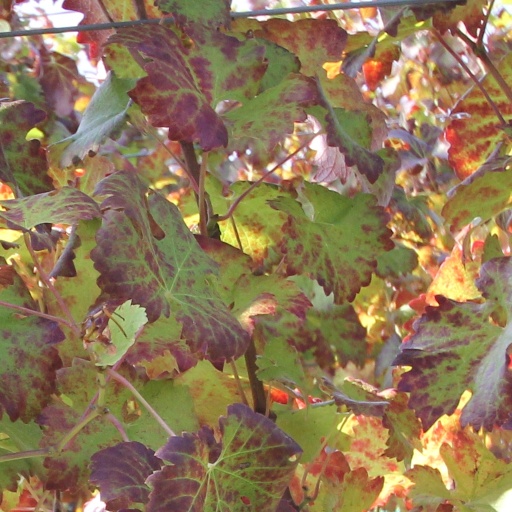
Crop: grape